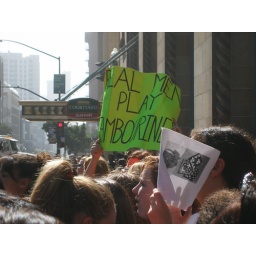
I was walking down the street and was almost crushed by this boy crazy crowd!